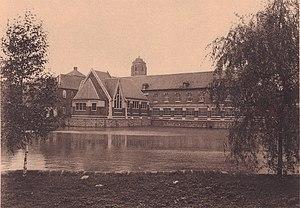
Abbaye de Bonne-Espérance, Vellereille-les-Brayeux (Belgique), la chapelle de la «
L'abbaye de Bonne-Espérance est située à Vellereille-les-Brayeux, aujourd'hui dans la commune d'Estinnes, à 4 km au sud-ouest de Binche, en Belgique.
Le collège Notre-Dame de Bonne-Espérance est un établissement d'enseignement primaire et secondaire situé à Vellereille-les-Brayeux en Belgique. Il est fondé le 4 mai 1830 dans les bâtiments historiques de l'ancienne abbaye de Bonne-Espérance et destiné initialement à la formation des prêtres. Une section de philosophie préparatoire au grand séminaire et une école normale pour instituteurs y ouvrent leurs portes dans les années 1830. L'école normale est transférée à Braine-le-Comte en 1925 et la section de philosophie supprimée en 1968. Toujours en activité, l'école — primaire et secondaire — s'ouvre à l'externat et aux filles en 1985.